Jens Bullerjahn

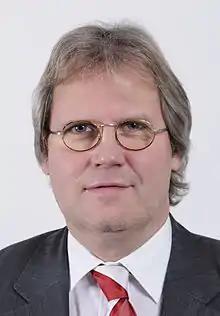
Bullerjahn in 2012

Jens Bullerjahn (15 July 1962 – 26 November 2022) was a German engineer and politician. A member of the Social Democratic Party, he served in the Landtag of Saxony-Anhalt from 1990 to 2016. From 2006 to 2016, he served concurrently as Vice-Minister-President and Minister of Finances of Saxony-Anhalt. He was able to reduce the state's indebtedness.